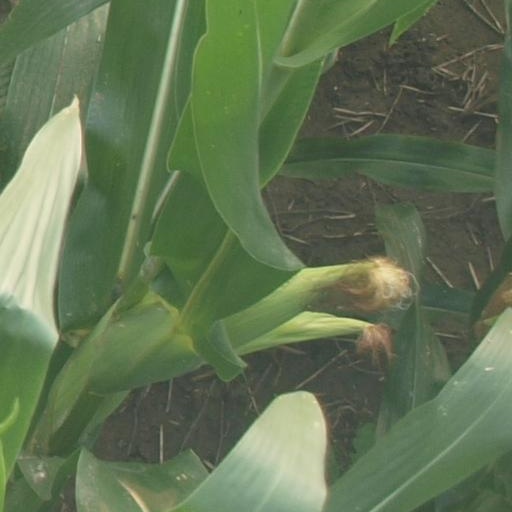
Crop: maize; corn